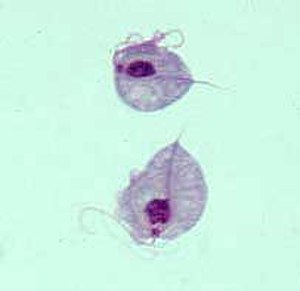
Trichomonas vaginalis
Trichomonas vaginalis er en anaerob protozo, der er årsag til kønssygdommen trichomonas. Den er den hyppigste protozoinfektion i industrialiserede lande.